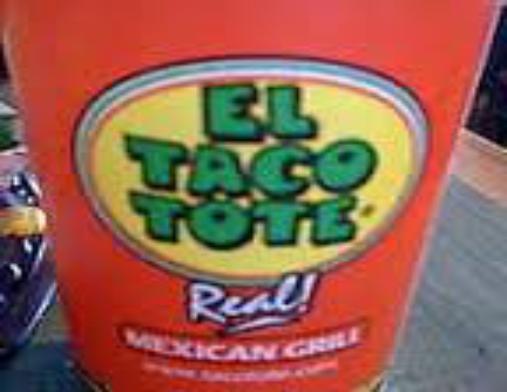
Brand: El Taco Tote
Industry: Food